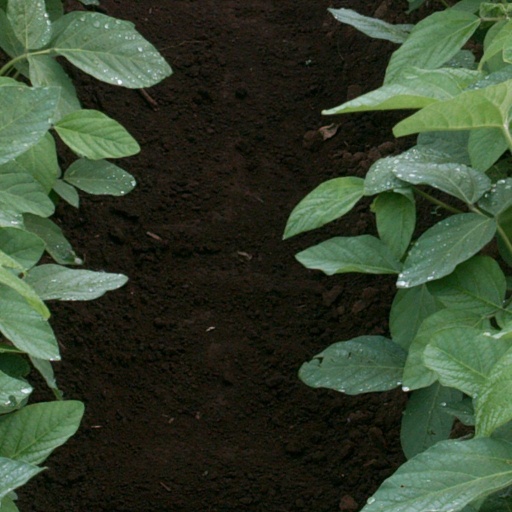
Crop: soybean